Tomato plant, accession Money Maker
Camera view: vertical (180 deg); turntable rotation: 240 degrees
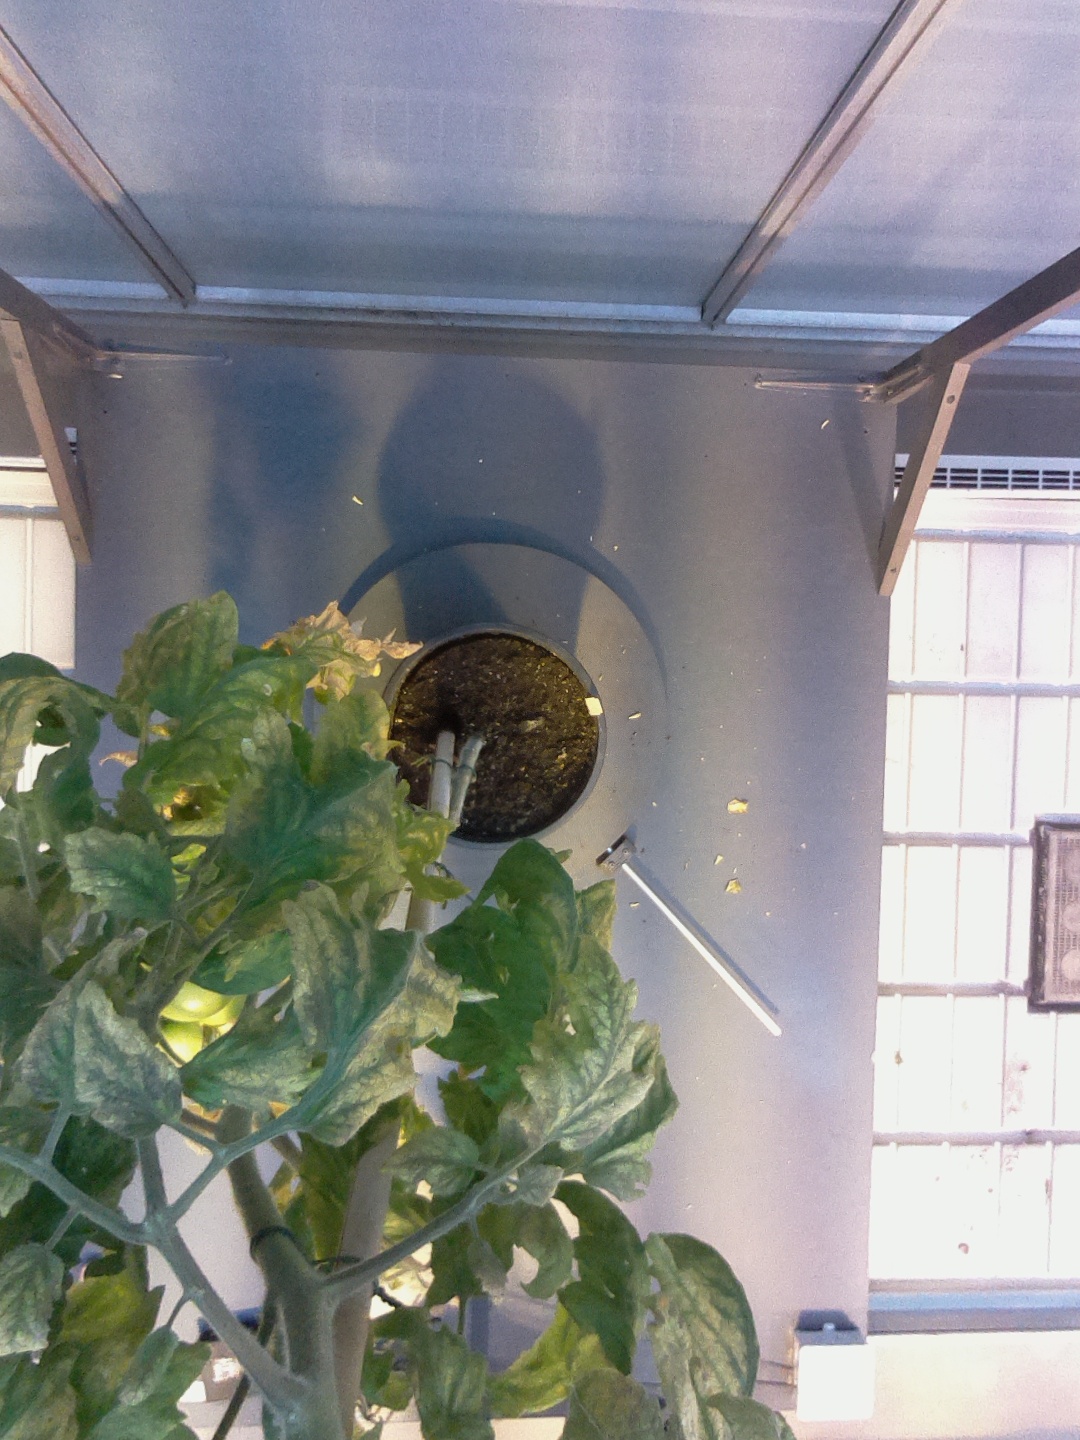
BBCH growth stage 80: fruits start showing typical ripe color (orange -> red)